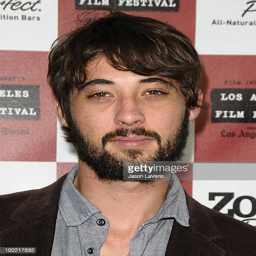
folk rock artist attends the premiere